Yubeshi
Also known as:
en-simple - Simple English: Yubeshi
es - Spanish: Yubeshi
fa - Persian: یوبه‌شی
fr - French: Yubeshi
it - Italian: Yubeshi
ja - Japanese: ゆべし
pt - Portuguese: Yubeshi
Category: rice (rice cake)
Cuisine: Japanese
Associated cuisines: Japanese
Area: Japan
Countries: Japan
Region: Eastern Asia

This confection is most commonly made of walnuts or yuzu citrus, and can be round or square. It has a base of sticky rice or rice flour, sugar and soy sauce.

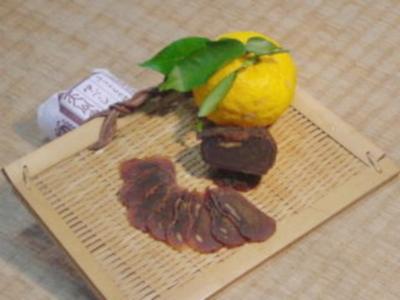
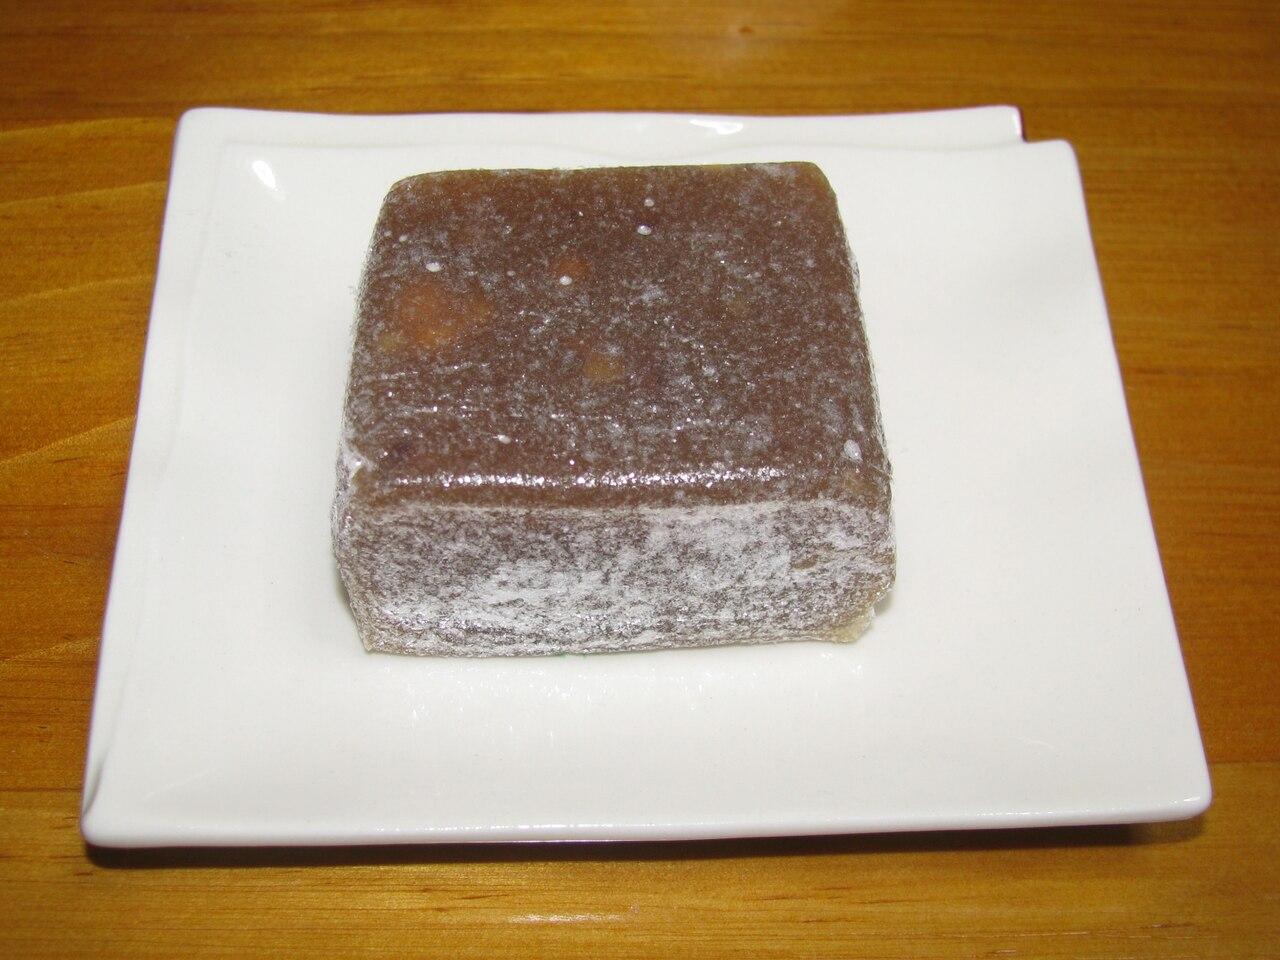